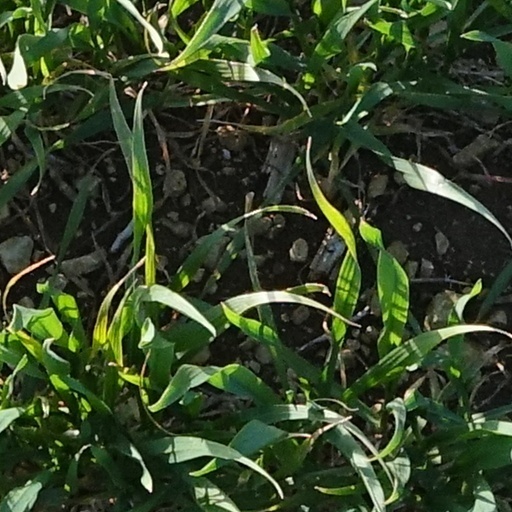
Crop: wheat